Tau Kappa Epsilon

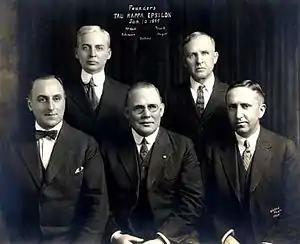
The five founders of Tau Kappa Epsilon. Clockwise from top left: James Carson McNutt, Owen Ison Truitt, Clarence Arthur Mayer, Joseph Lorenzo Settles, Charles Roy Atkinson

On January 10, 1899, Charles Roy Atkinson, Clarence Arthur Mayer, James Carson McNutt, Joseph Lorenzo Settles, and Owen Ison Truitt met at 504 East Locust Street in Bloomington, Illinois, to draw up the first constitution for a new fraternity at Illinois Wesleyan University. The purpose of the new organization was to be an "aid to college men in mental, moral and social development". The founders sought to be a different organization than the other fraternities at the time by establishing a fraternity where membership would be based on personal worth and character rather than wealth, rank, or honor. Mental development would be emphasized by the study of classic literature at weekly meetings, and thus the new fraternity became known as the Knights of Classic Lore. The first public announcement of the Knights of Classic Lore appeared in the February 1, 1899, issue of the "Argus", which is the student publication of Illinois Wesleyan University.